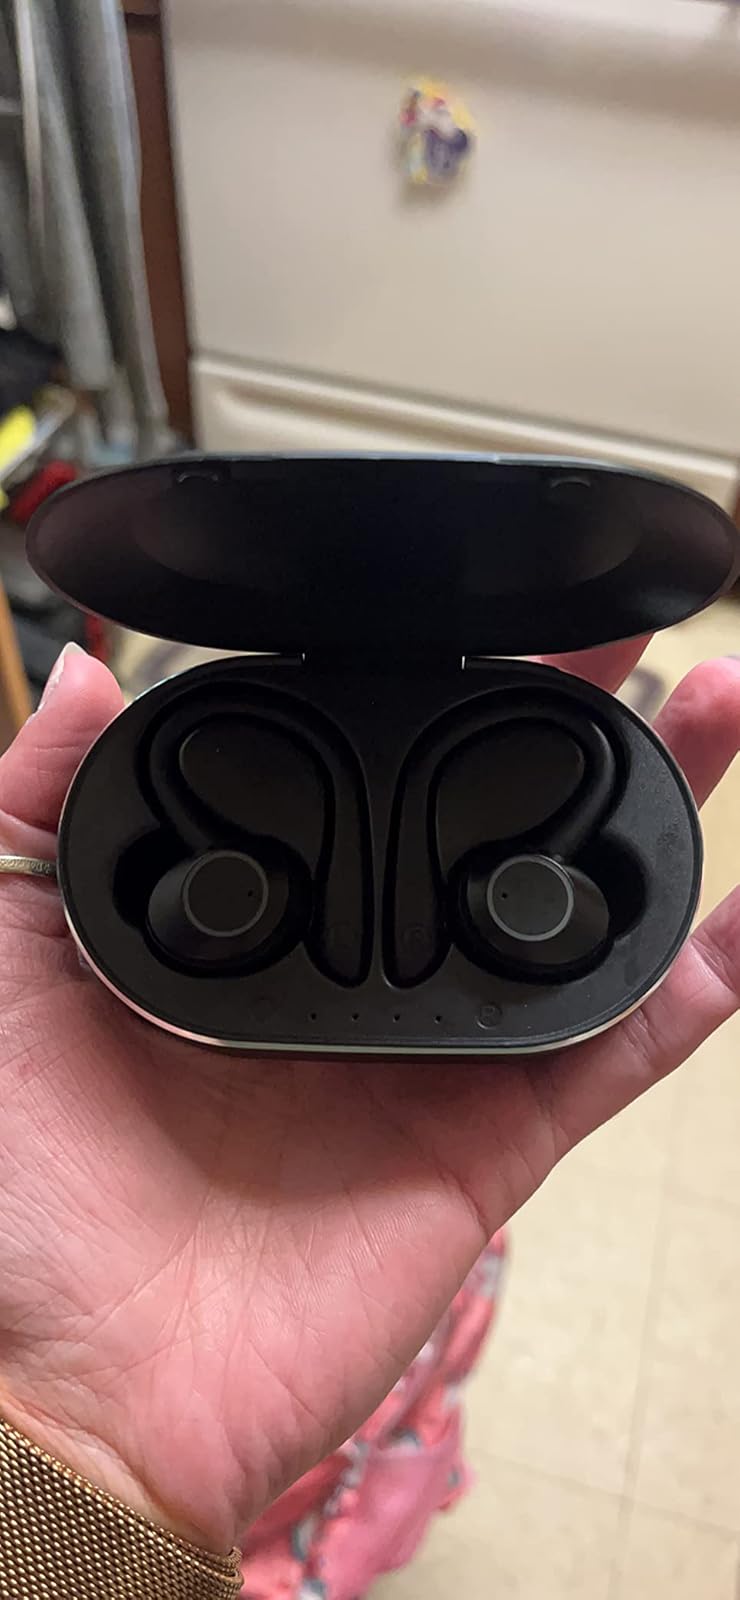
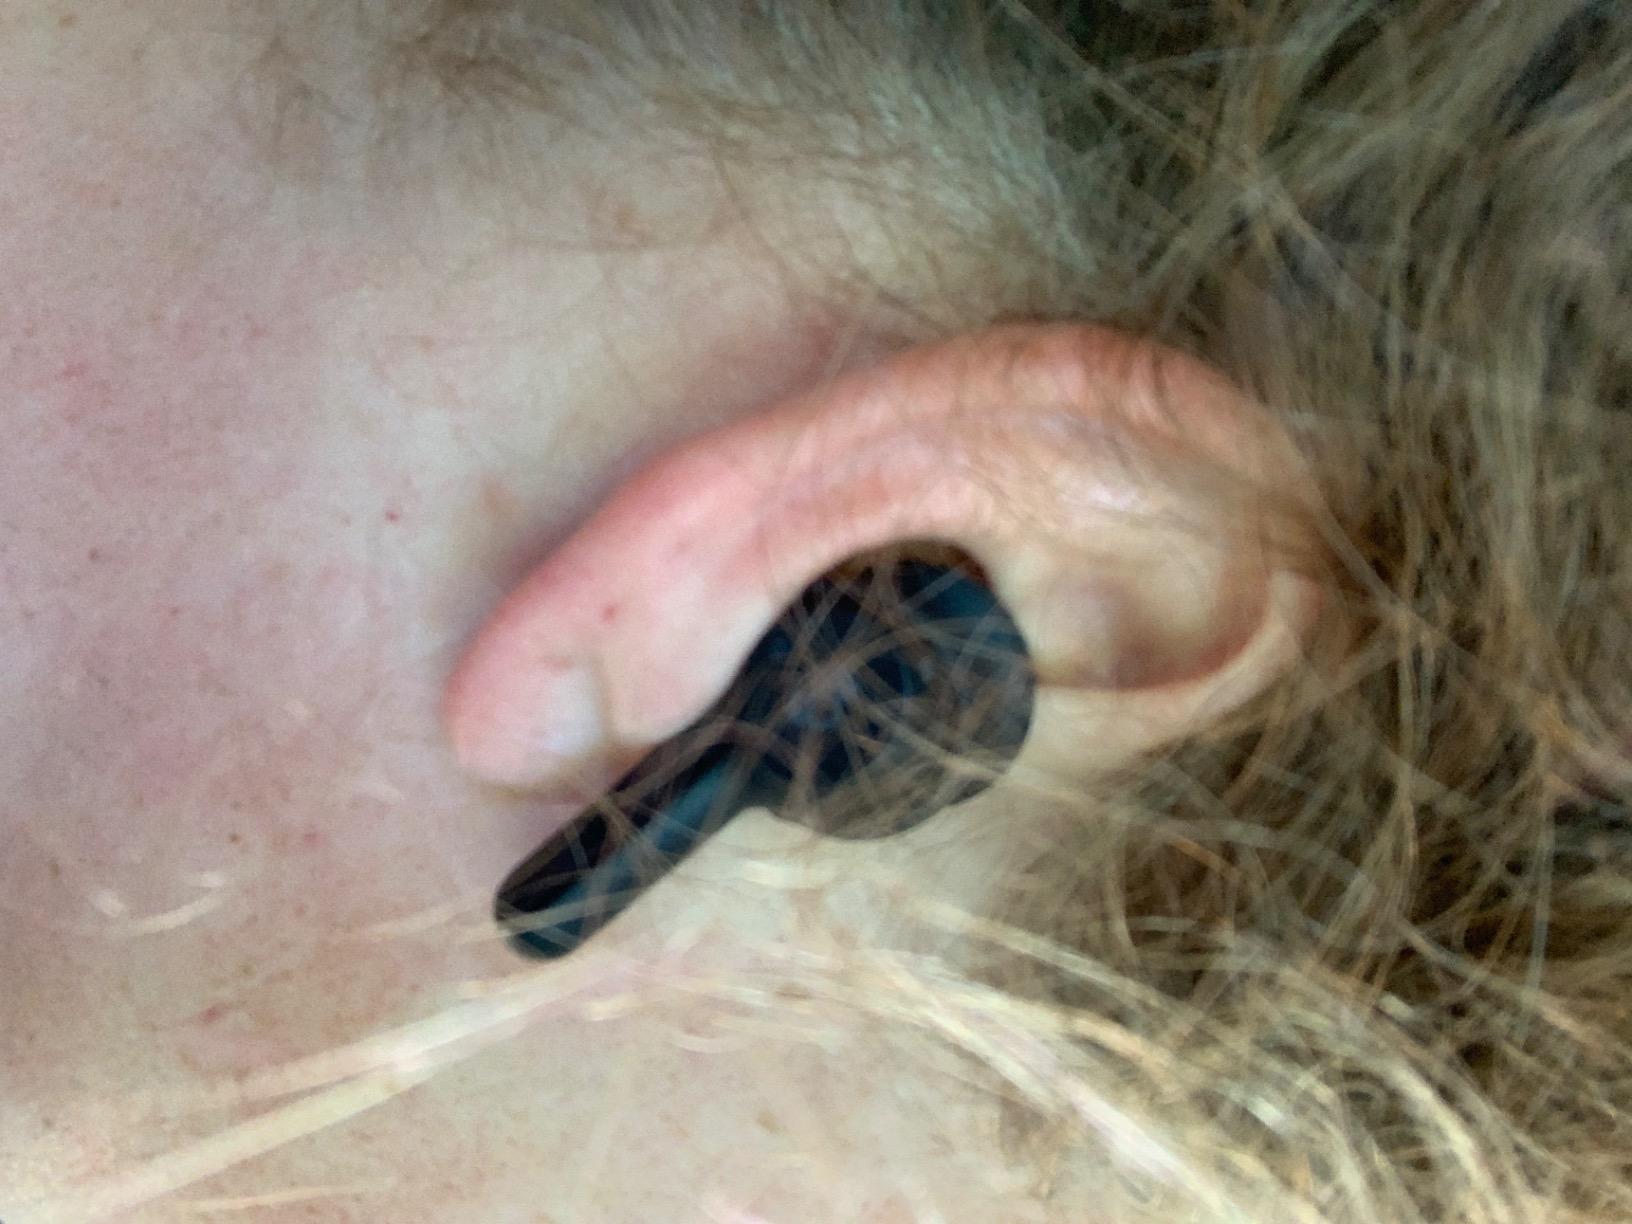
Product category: earbuds
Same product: no